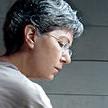
Age: 52